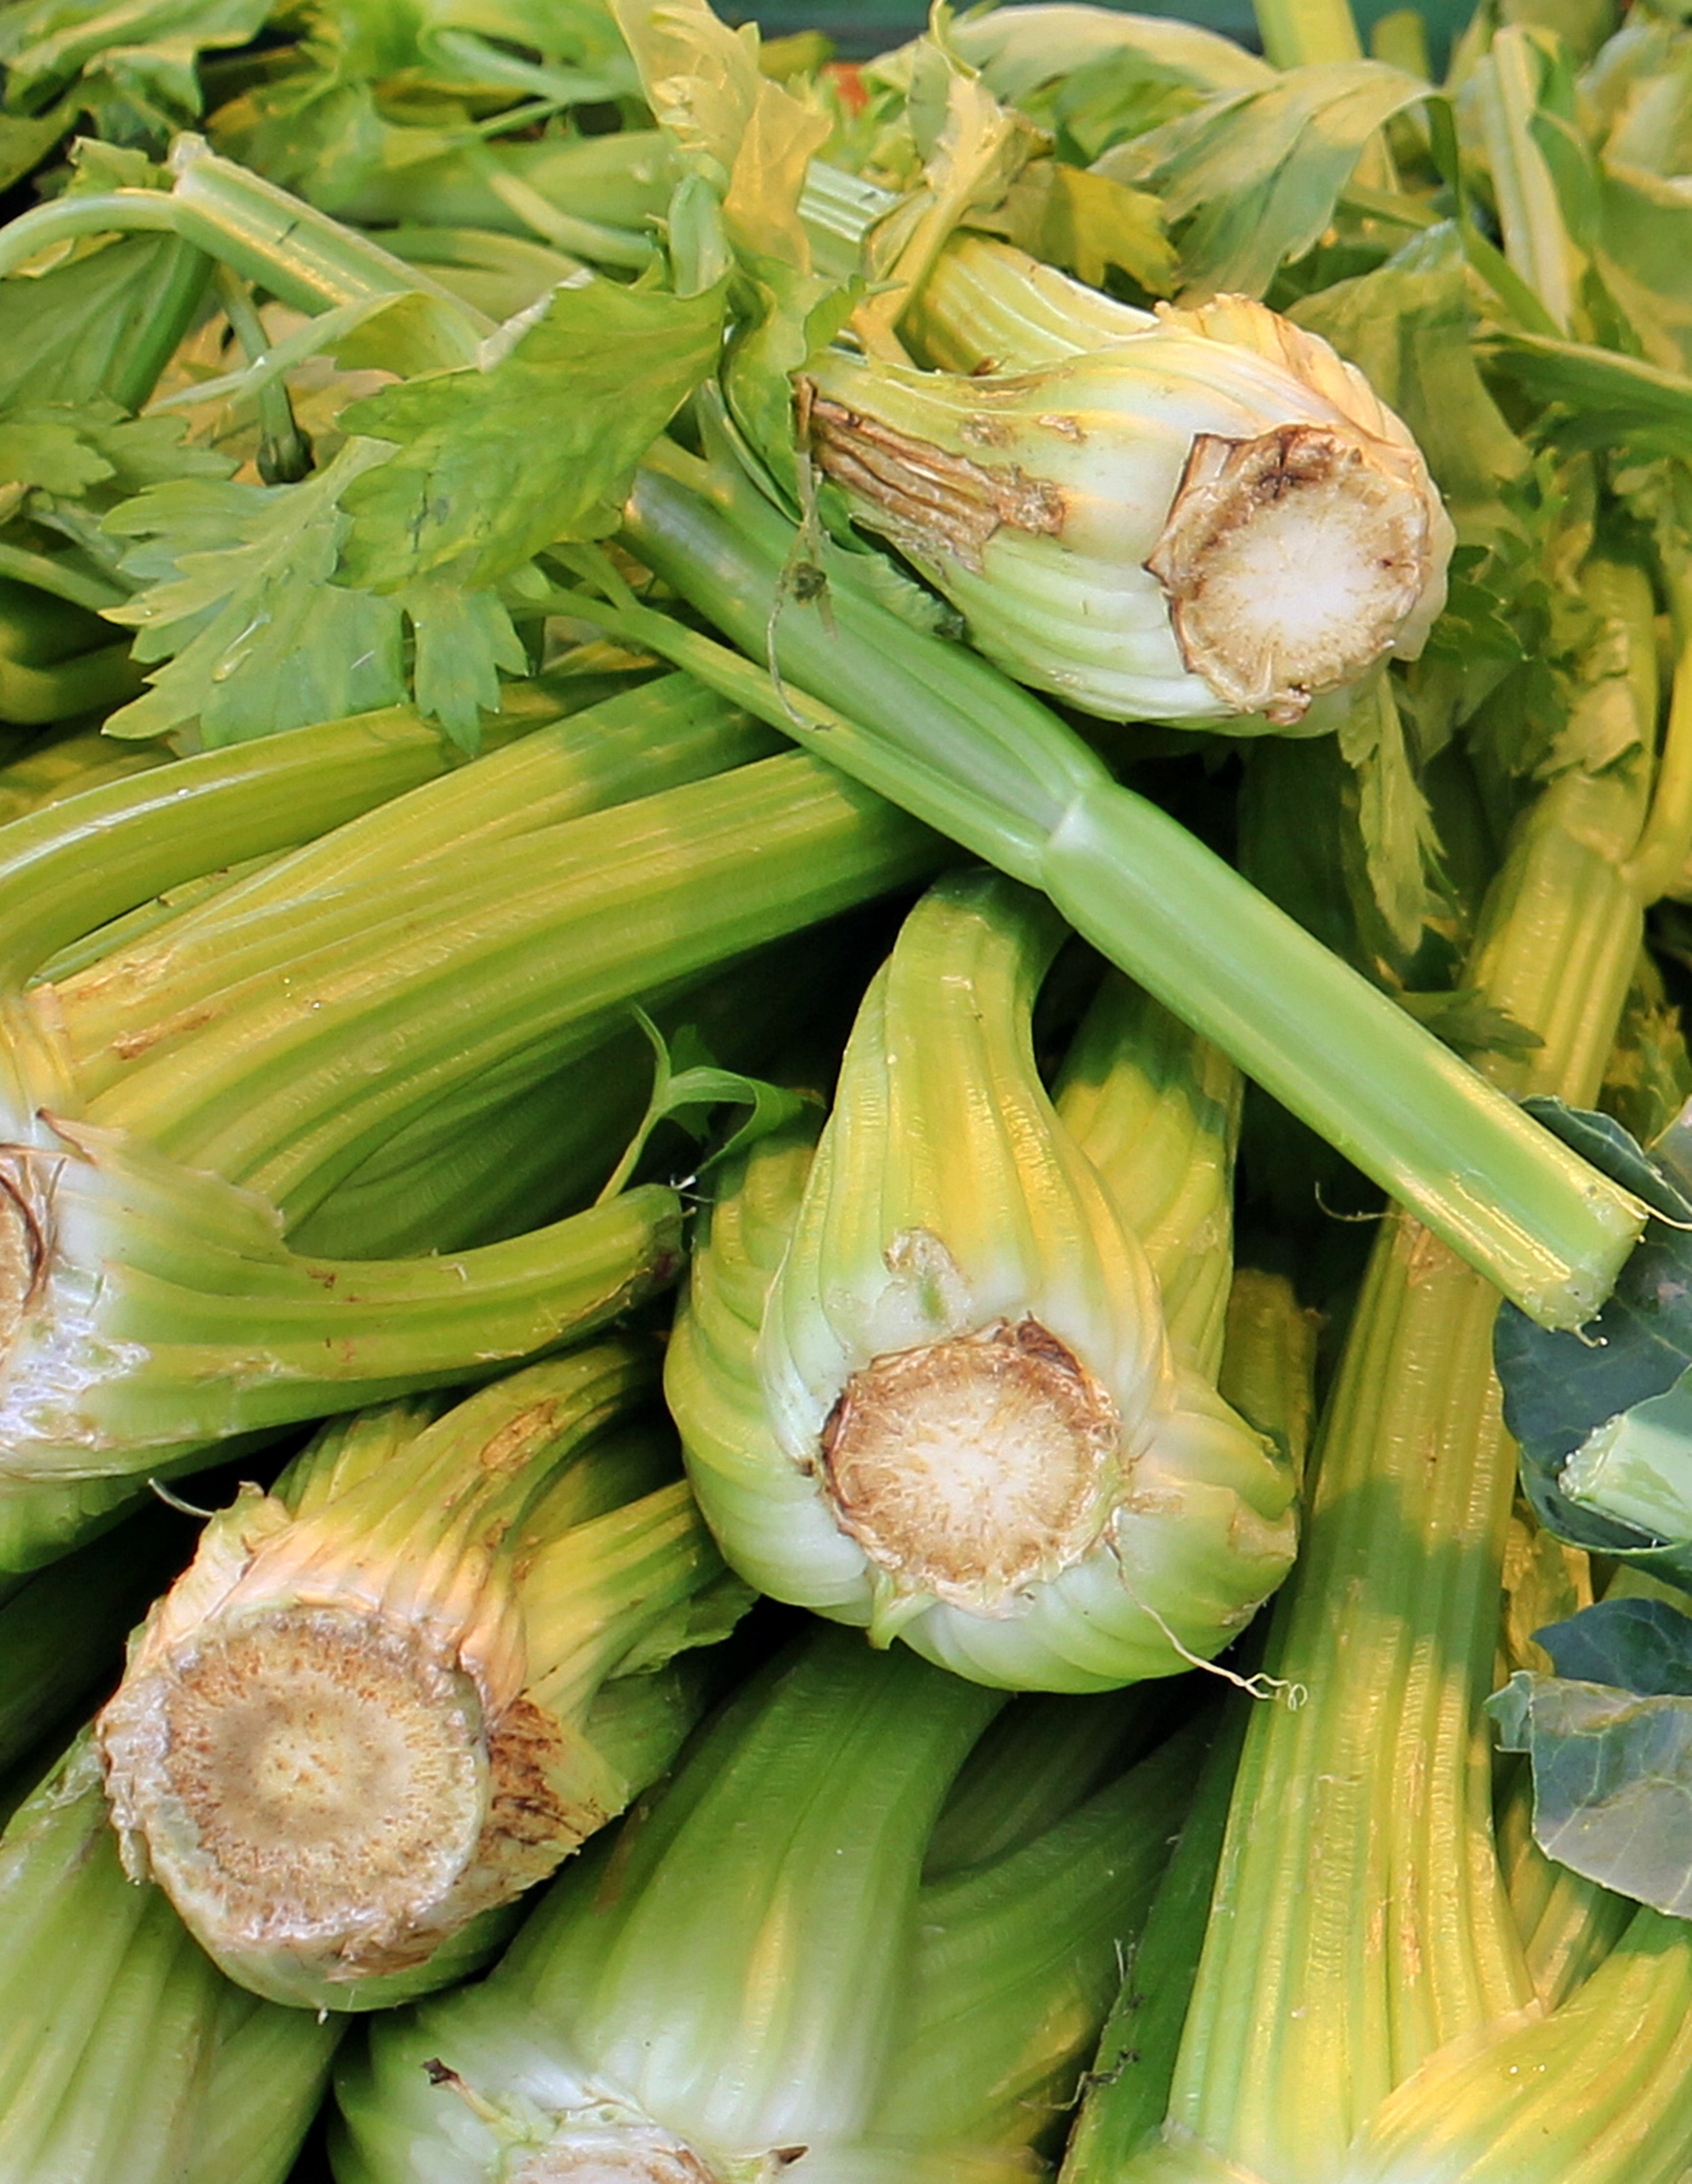
plant, flower, food, produce, vegetable, market, healthy, eat, artichoke, market stall, stand, vegetables, thistle, sale, stands, vitamins, farmers local market, flowering plant, daisy family, staudensellrie, land plant